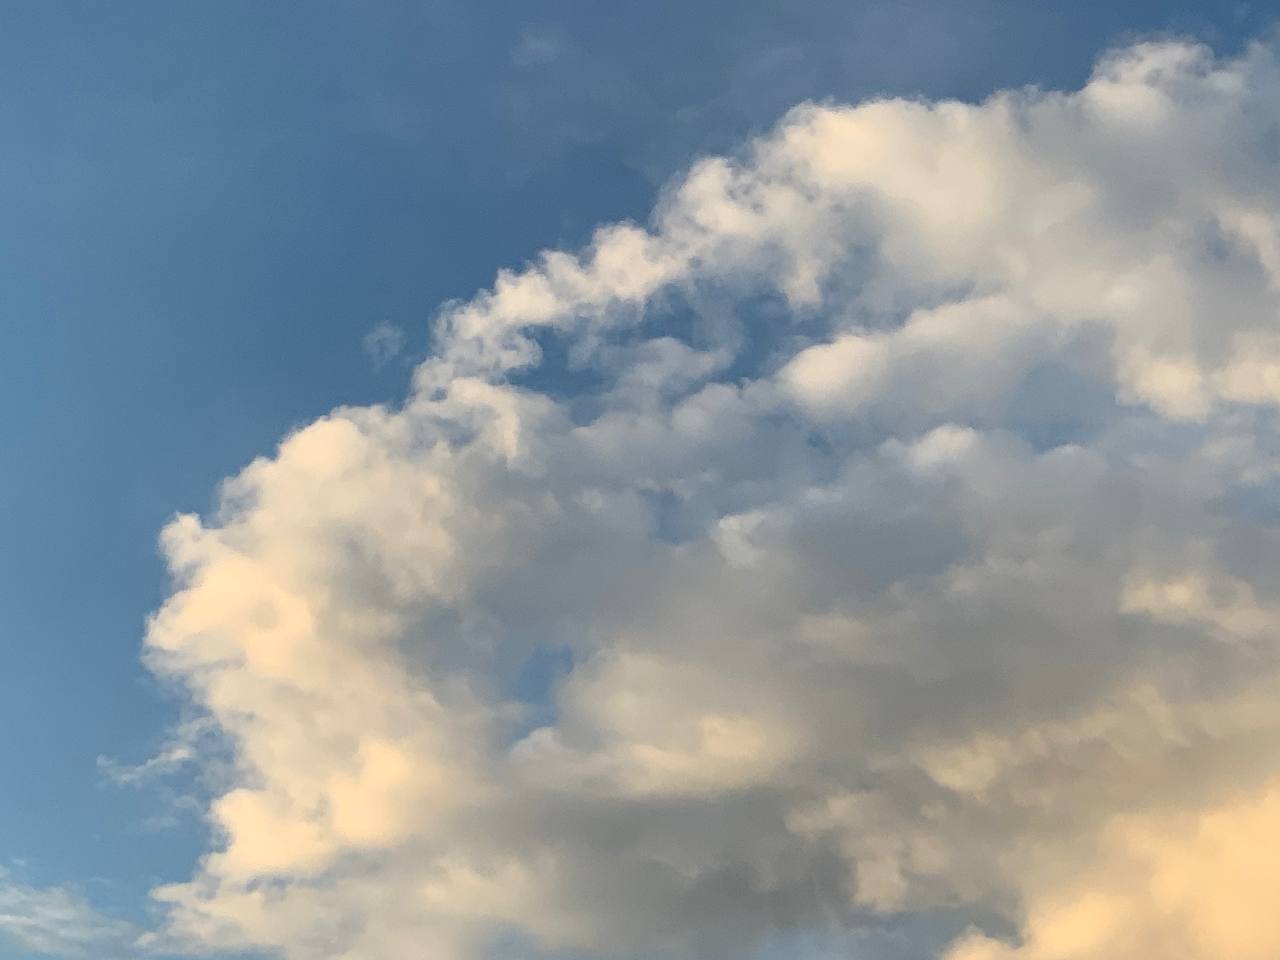
Cloud type: Cumulus